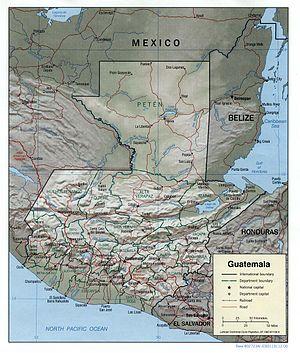
Un map geopolitique du Guatemala
Liste des phares du Guatemala : Le Guatemala est le pays le plus au nord-ouest d'Amérique centrale situé entre le Mexique au nord-ouest, le Belize, le Honduras à l'est. Le Honduras a un petit littoral faisant face au Golfe du Honduras et à l'ouest à l'océan Pacifique.
Le Guatemala, ou Guatémala, en forme longue la république de Guatemala, en espagnol : República de Guatemala, est un pays d'Amérique centrale entouré par le Mexique, le Belize, la mer des Caraïbes, le Honduras, le Salvador et l'océan Pacifique. Il fait partie de l'Amérique latine. Son nom vient du nahuatl Cuauhtēmallān, qui peut se traduire par « lieu rempli d'arbres» et signifie peut-être « pays des Quichés ».